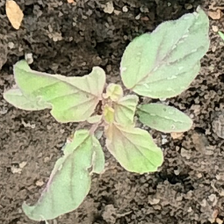
Weed species: Punarnava _(Boerhaavia diffusa)